Frankfurt Konstablerwache station

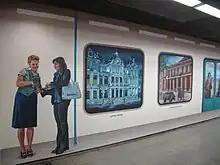
Trompe-l'œil, created in 2010 by CitéCréation

In 2010 the French artist group and its subsidiary "CreativeStadt" from Potsdam created a Trompe-l'œil in the metro station, titled "" (journey through space and time). The artwork was unveiled on 11 June 2010 to mark the 50th anniversary of the town twinning between Frankfurt and Lyon, and shows different scenes from Frankfurt and Lyon.